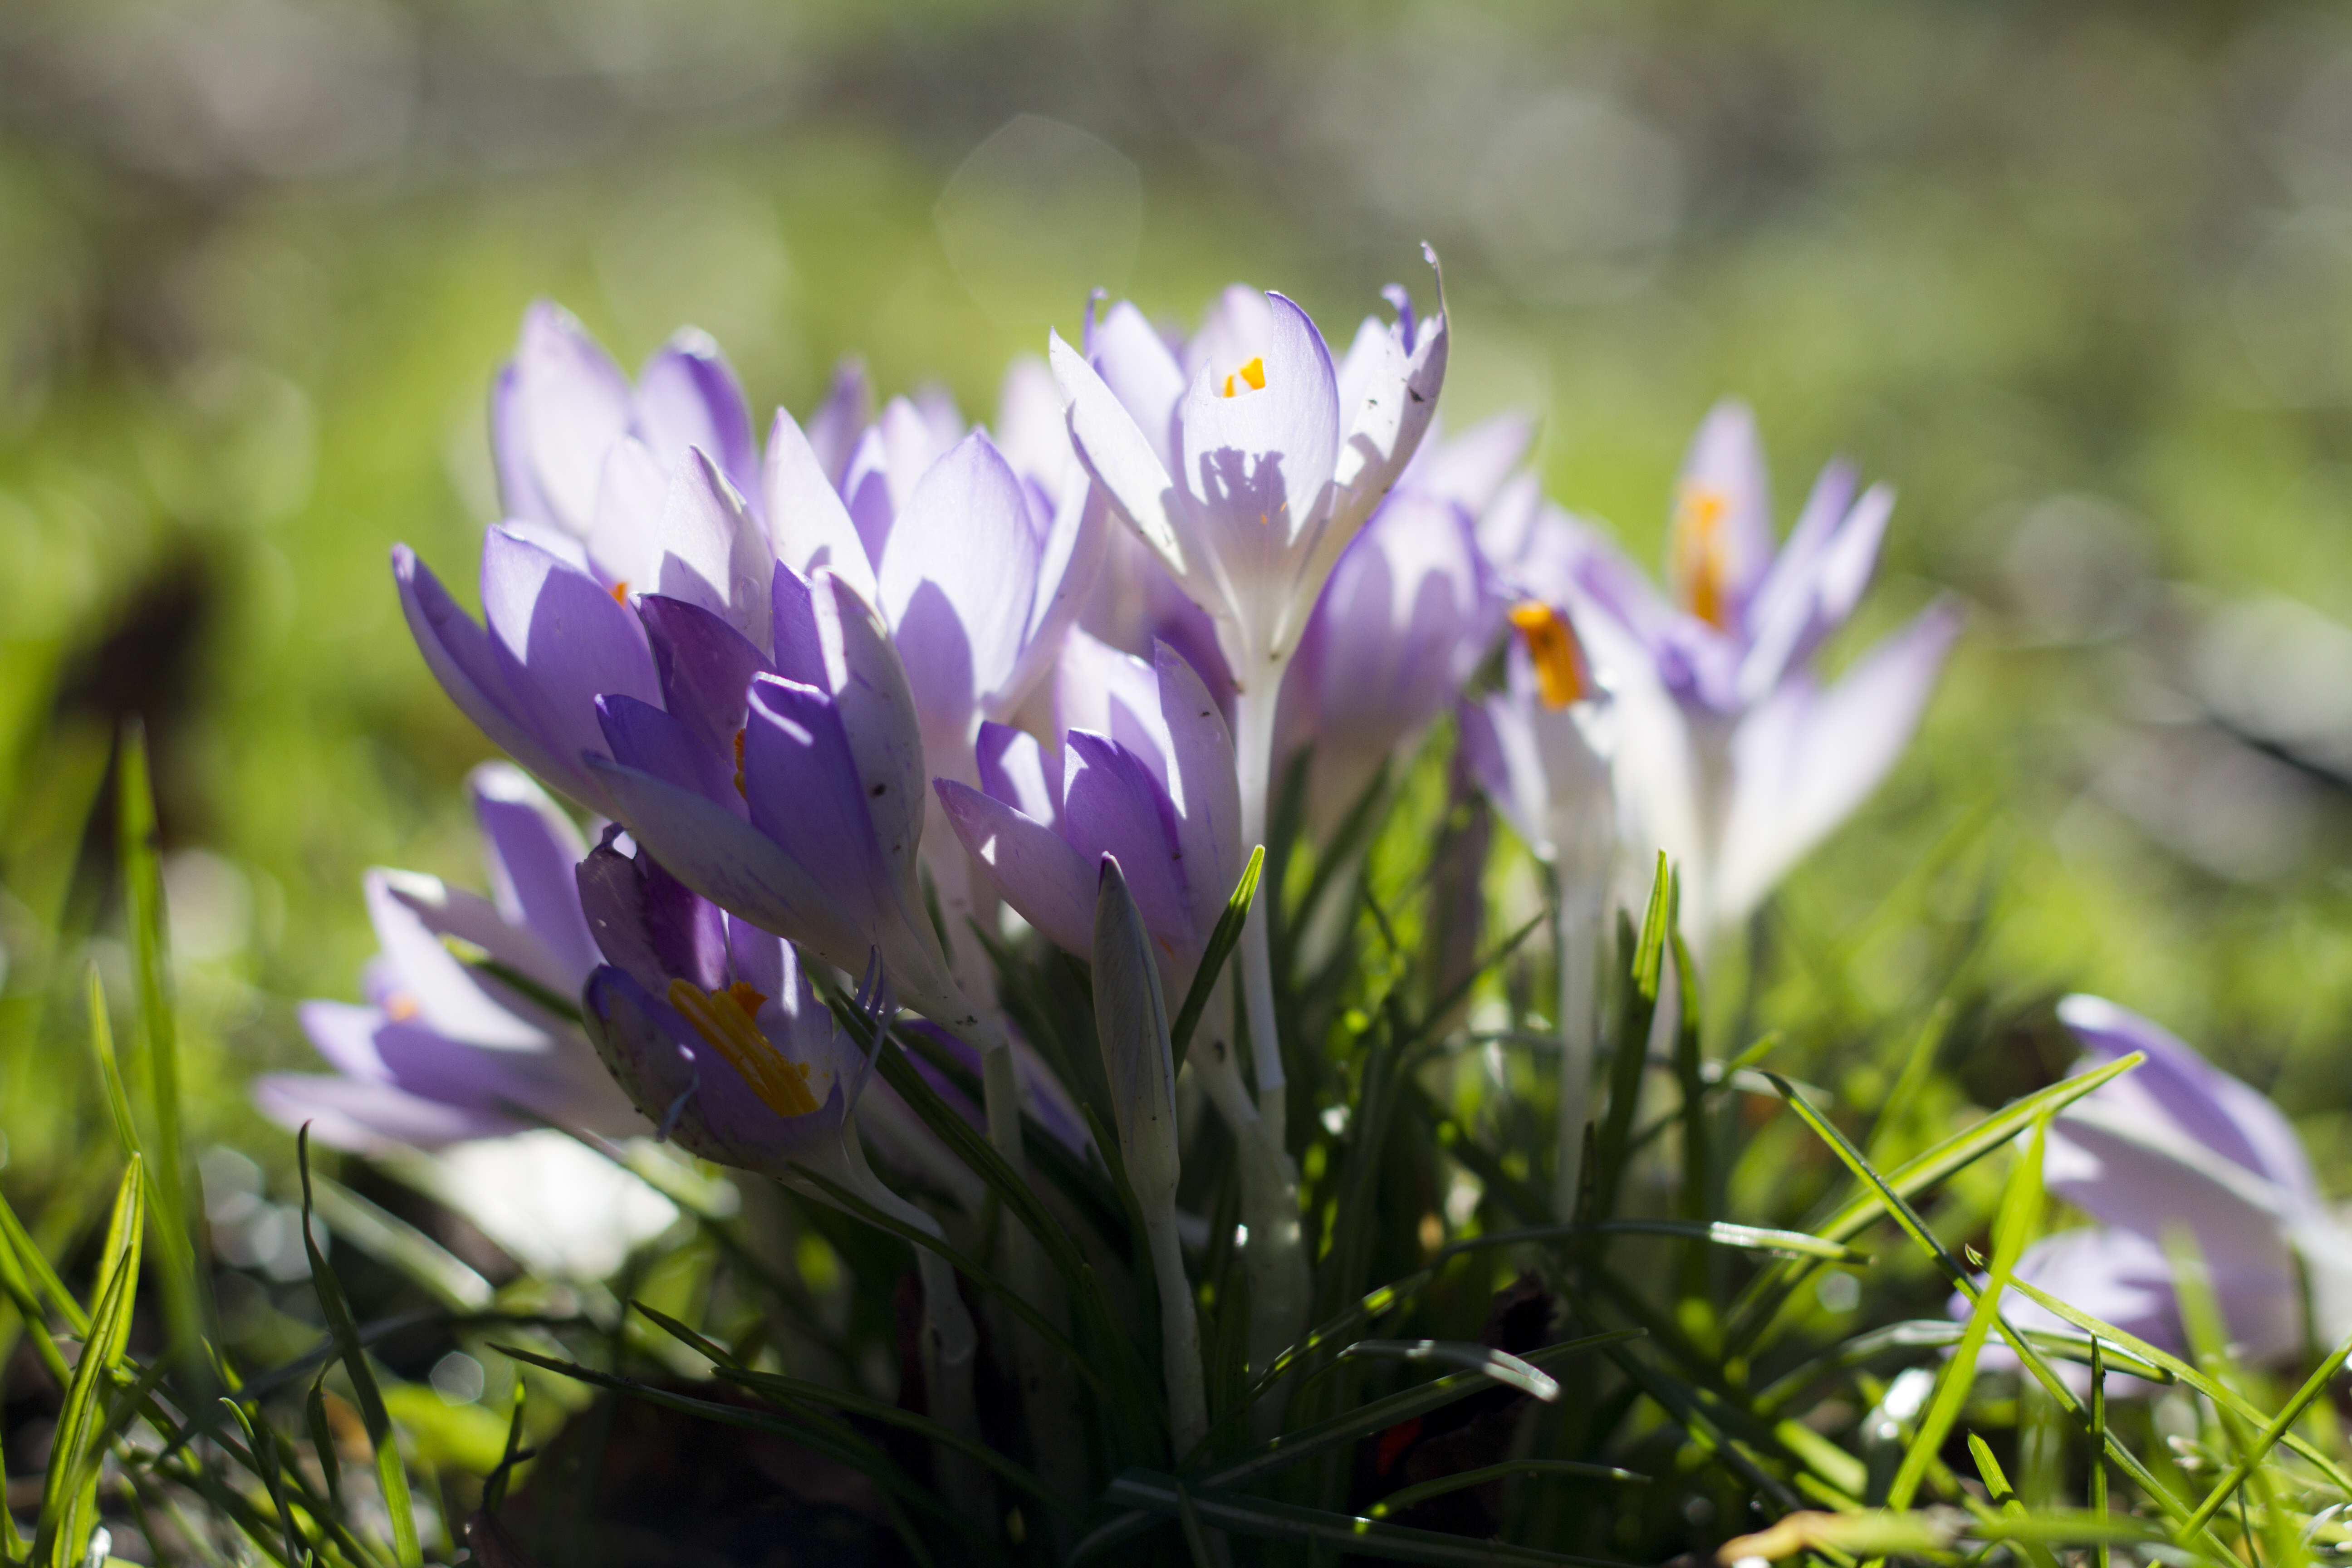
nature, grass, blossom, plant, meadow, flower, petal, botany, flora, wildflower, close up, uk, crocus, peterborough, macro photography, flowering plant, land plant, iris family